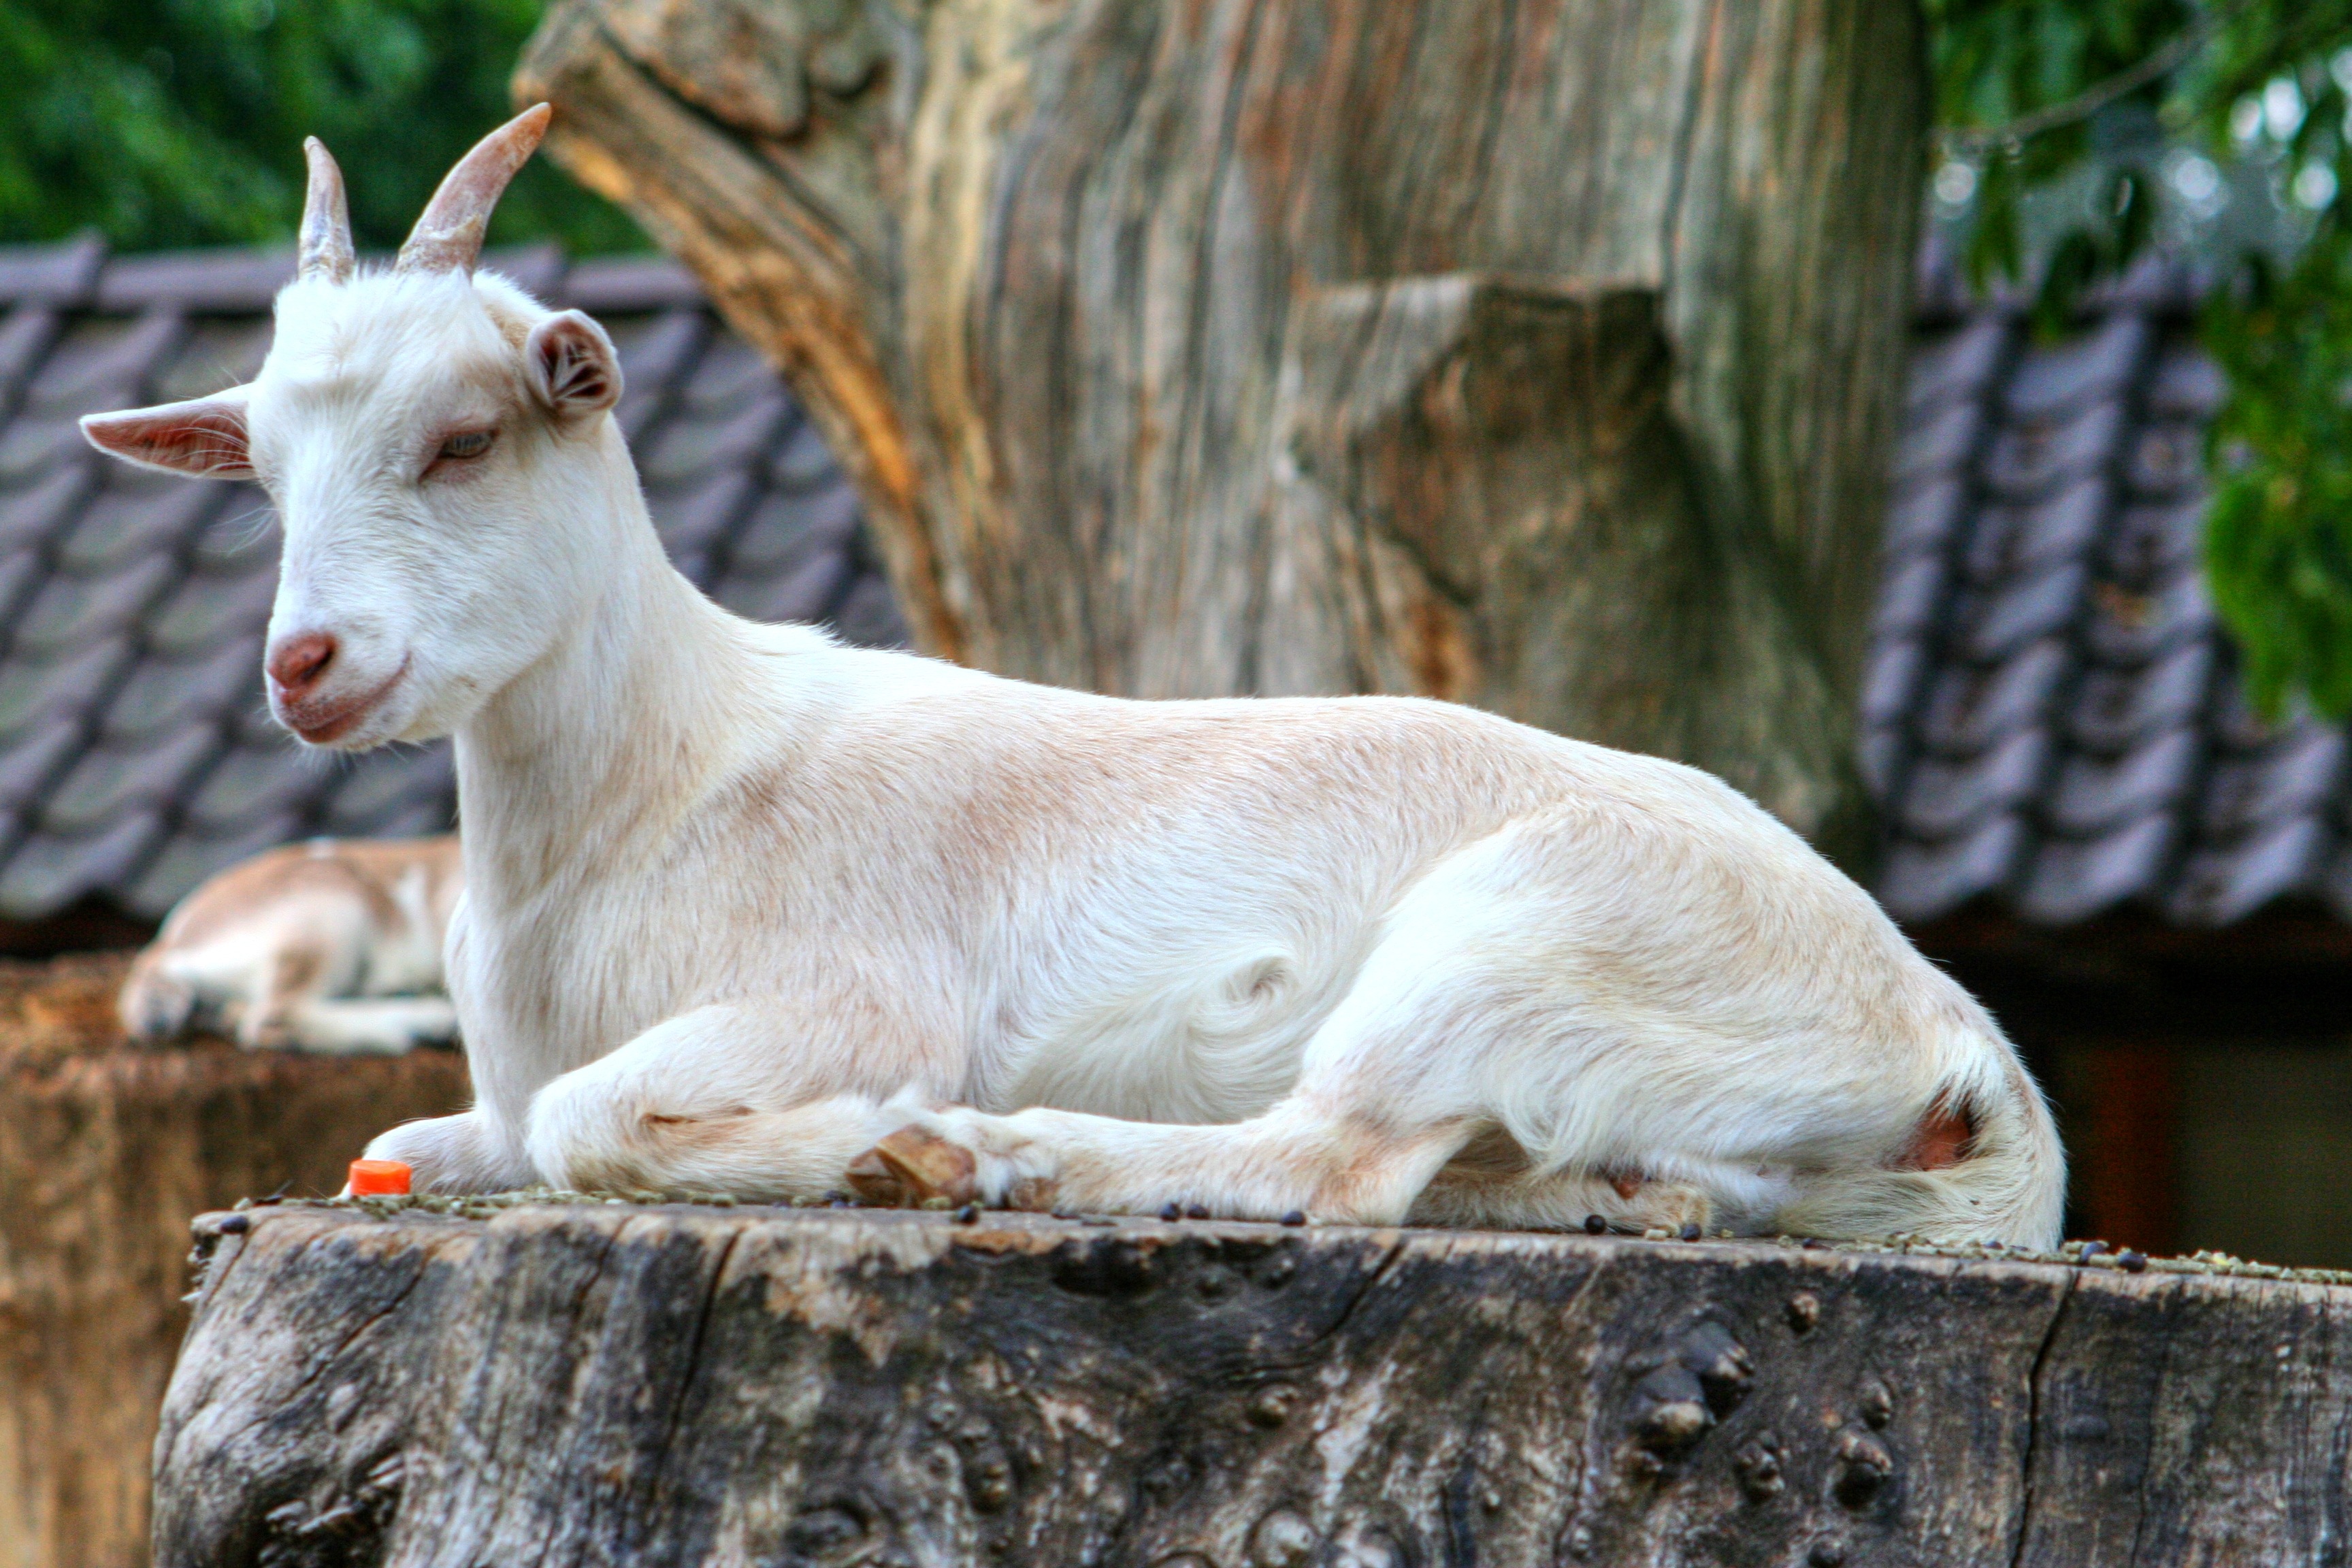
tree, nature, white, animal, wildlife, wild, goat, zoo, fur, mammal, fauna, goats, animals, vertebrate, horns, animal world, horned